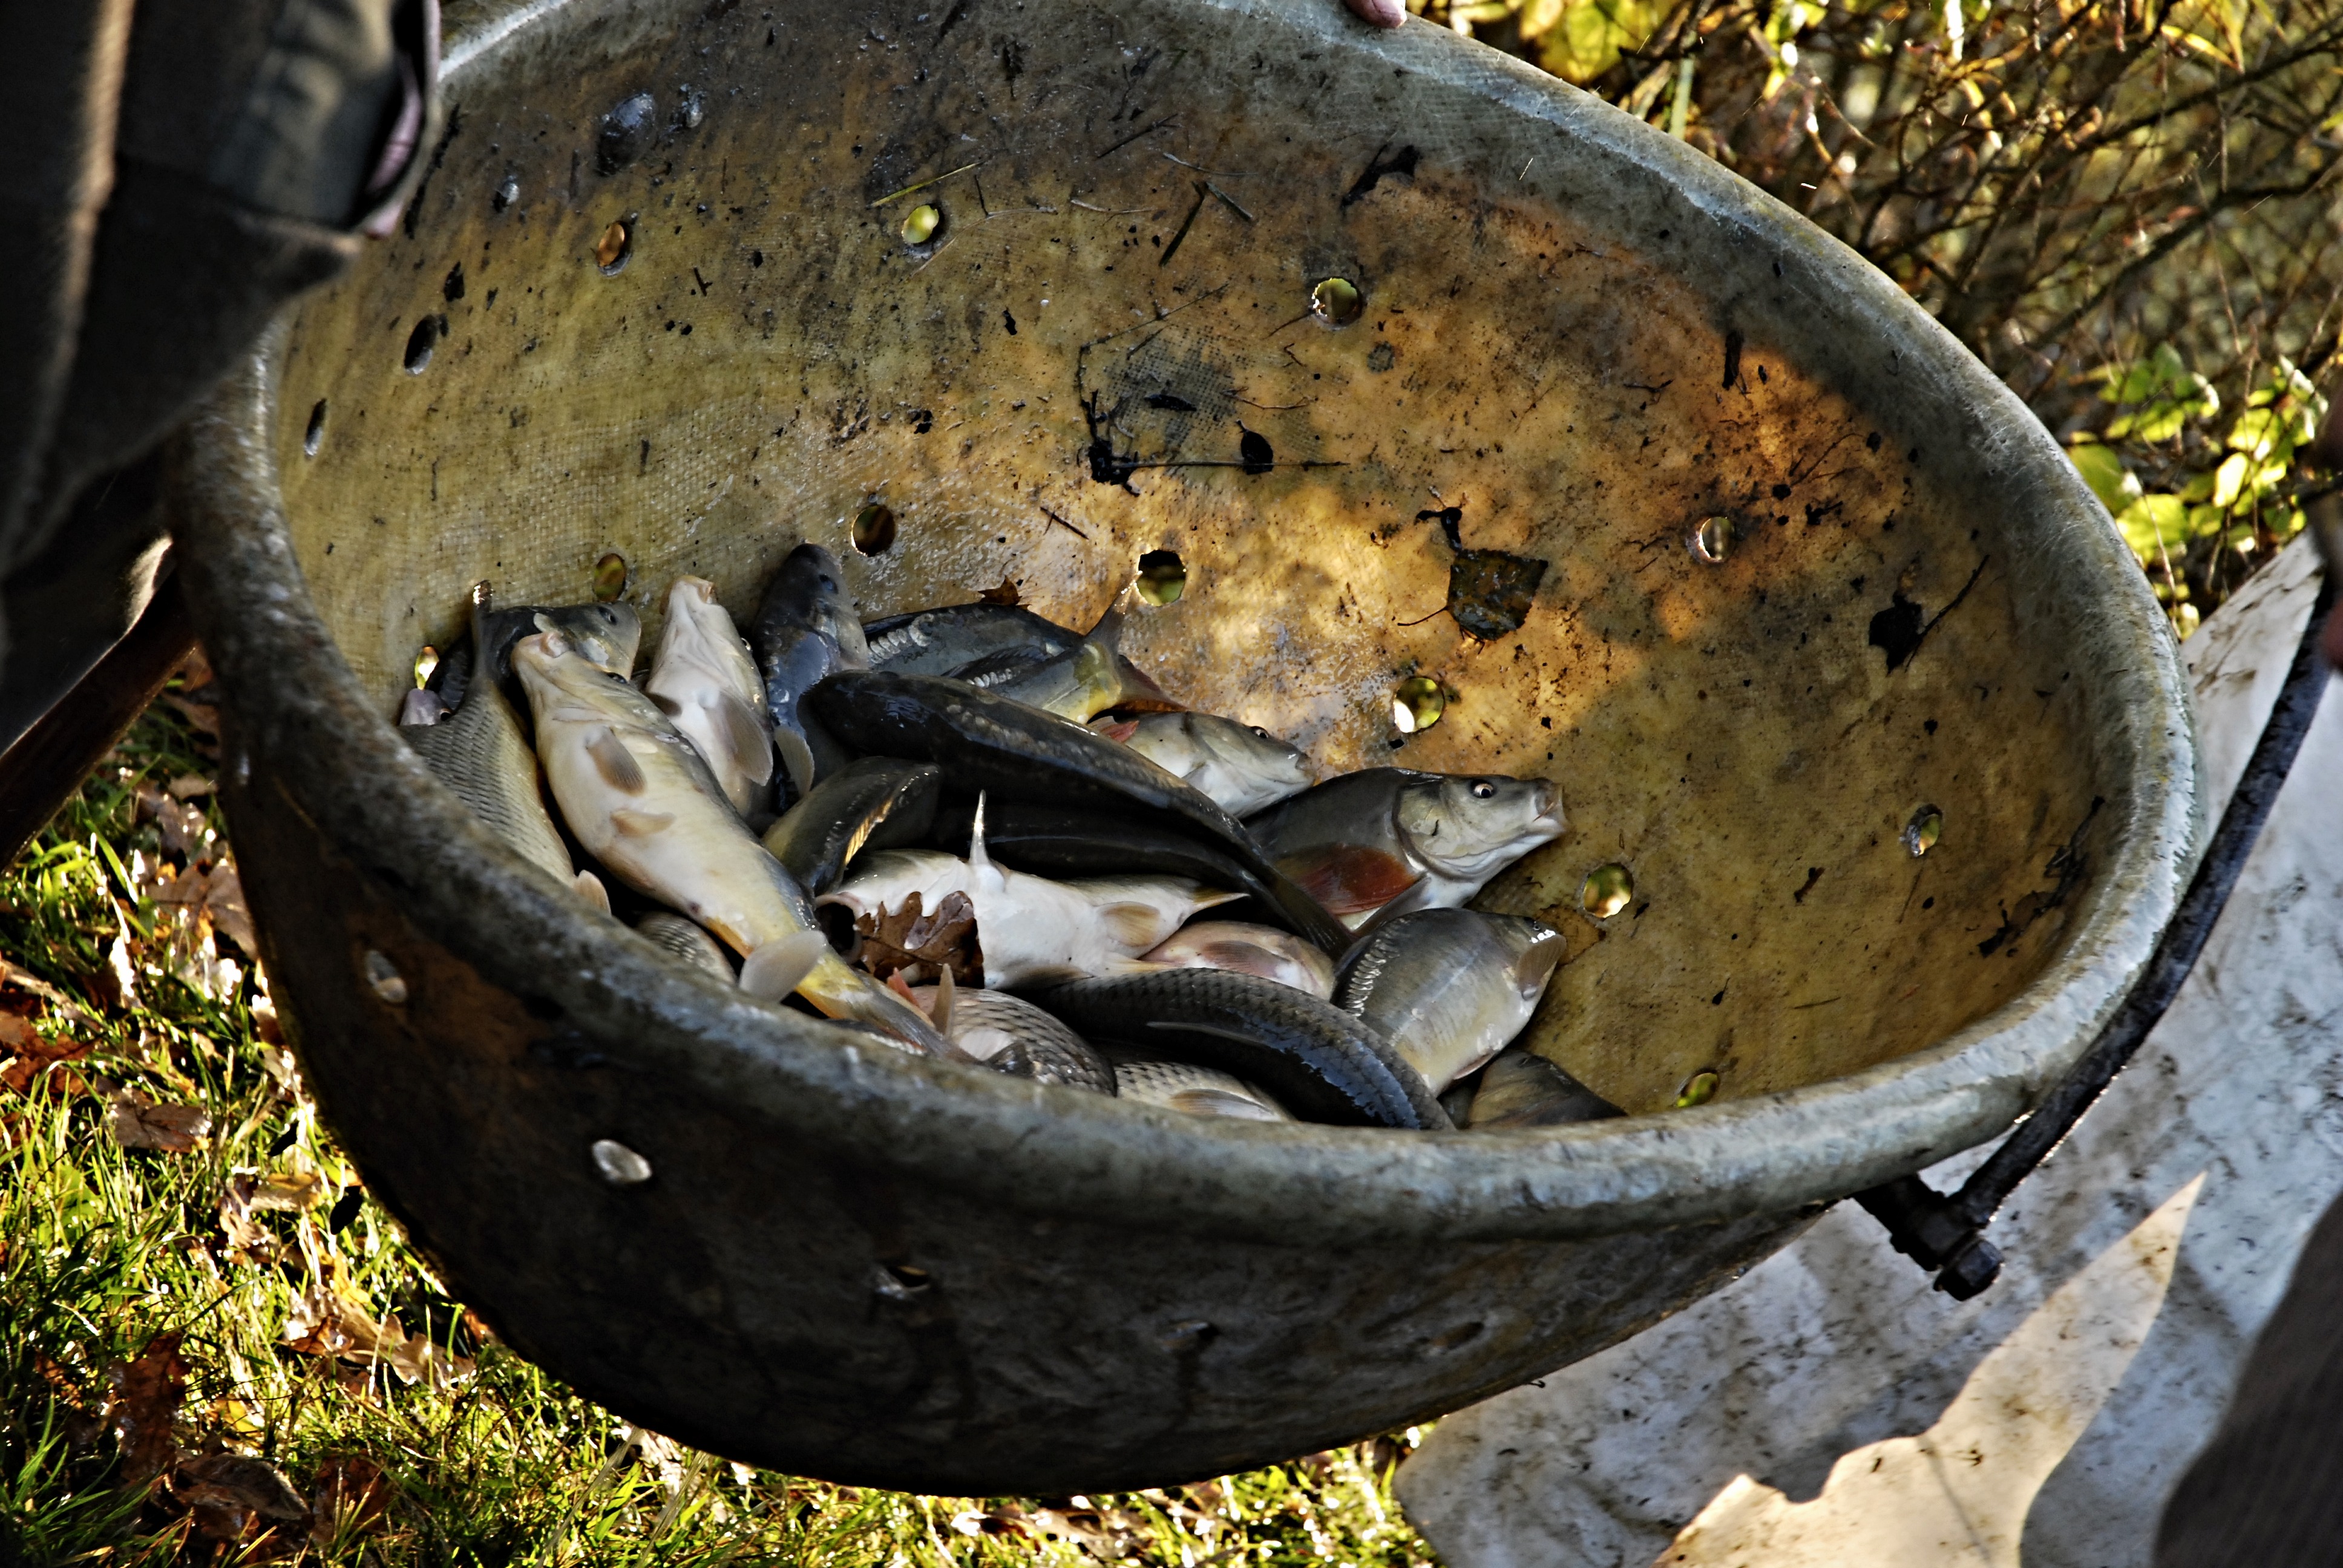
nature, wildlife, fish, handle, carp, scales, harvesting, south bohemia, ledenice